Nine (TV series)

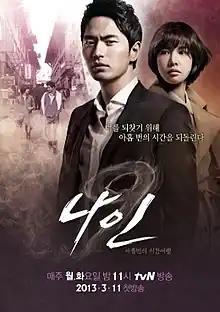
Promotional poster

Nine is a 2013 South Korean television series starring Lee Jin-wook and Jo Yoon-hee. It aired on tvN from March 11 to May 14, 2013, on Mondays and Tuesdays at 23:00 (KST) for 20 episodes.